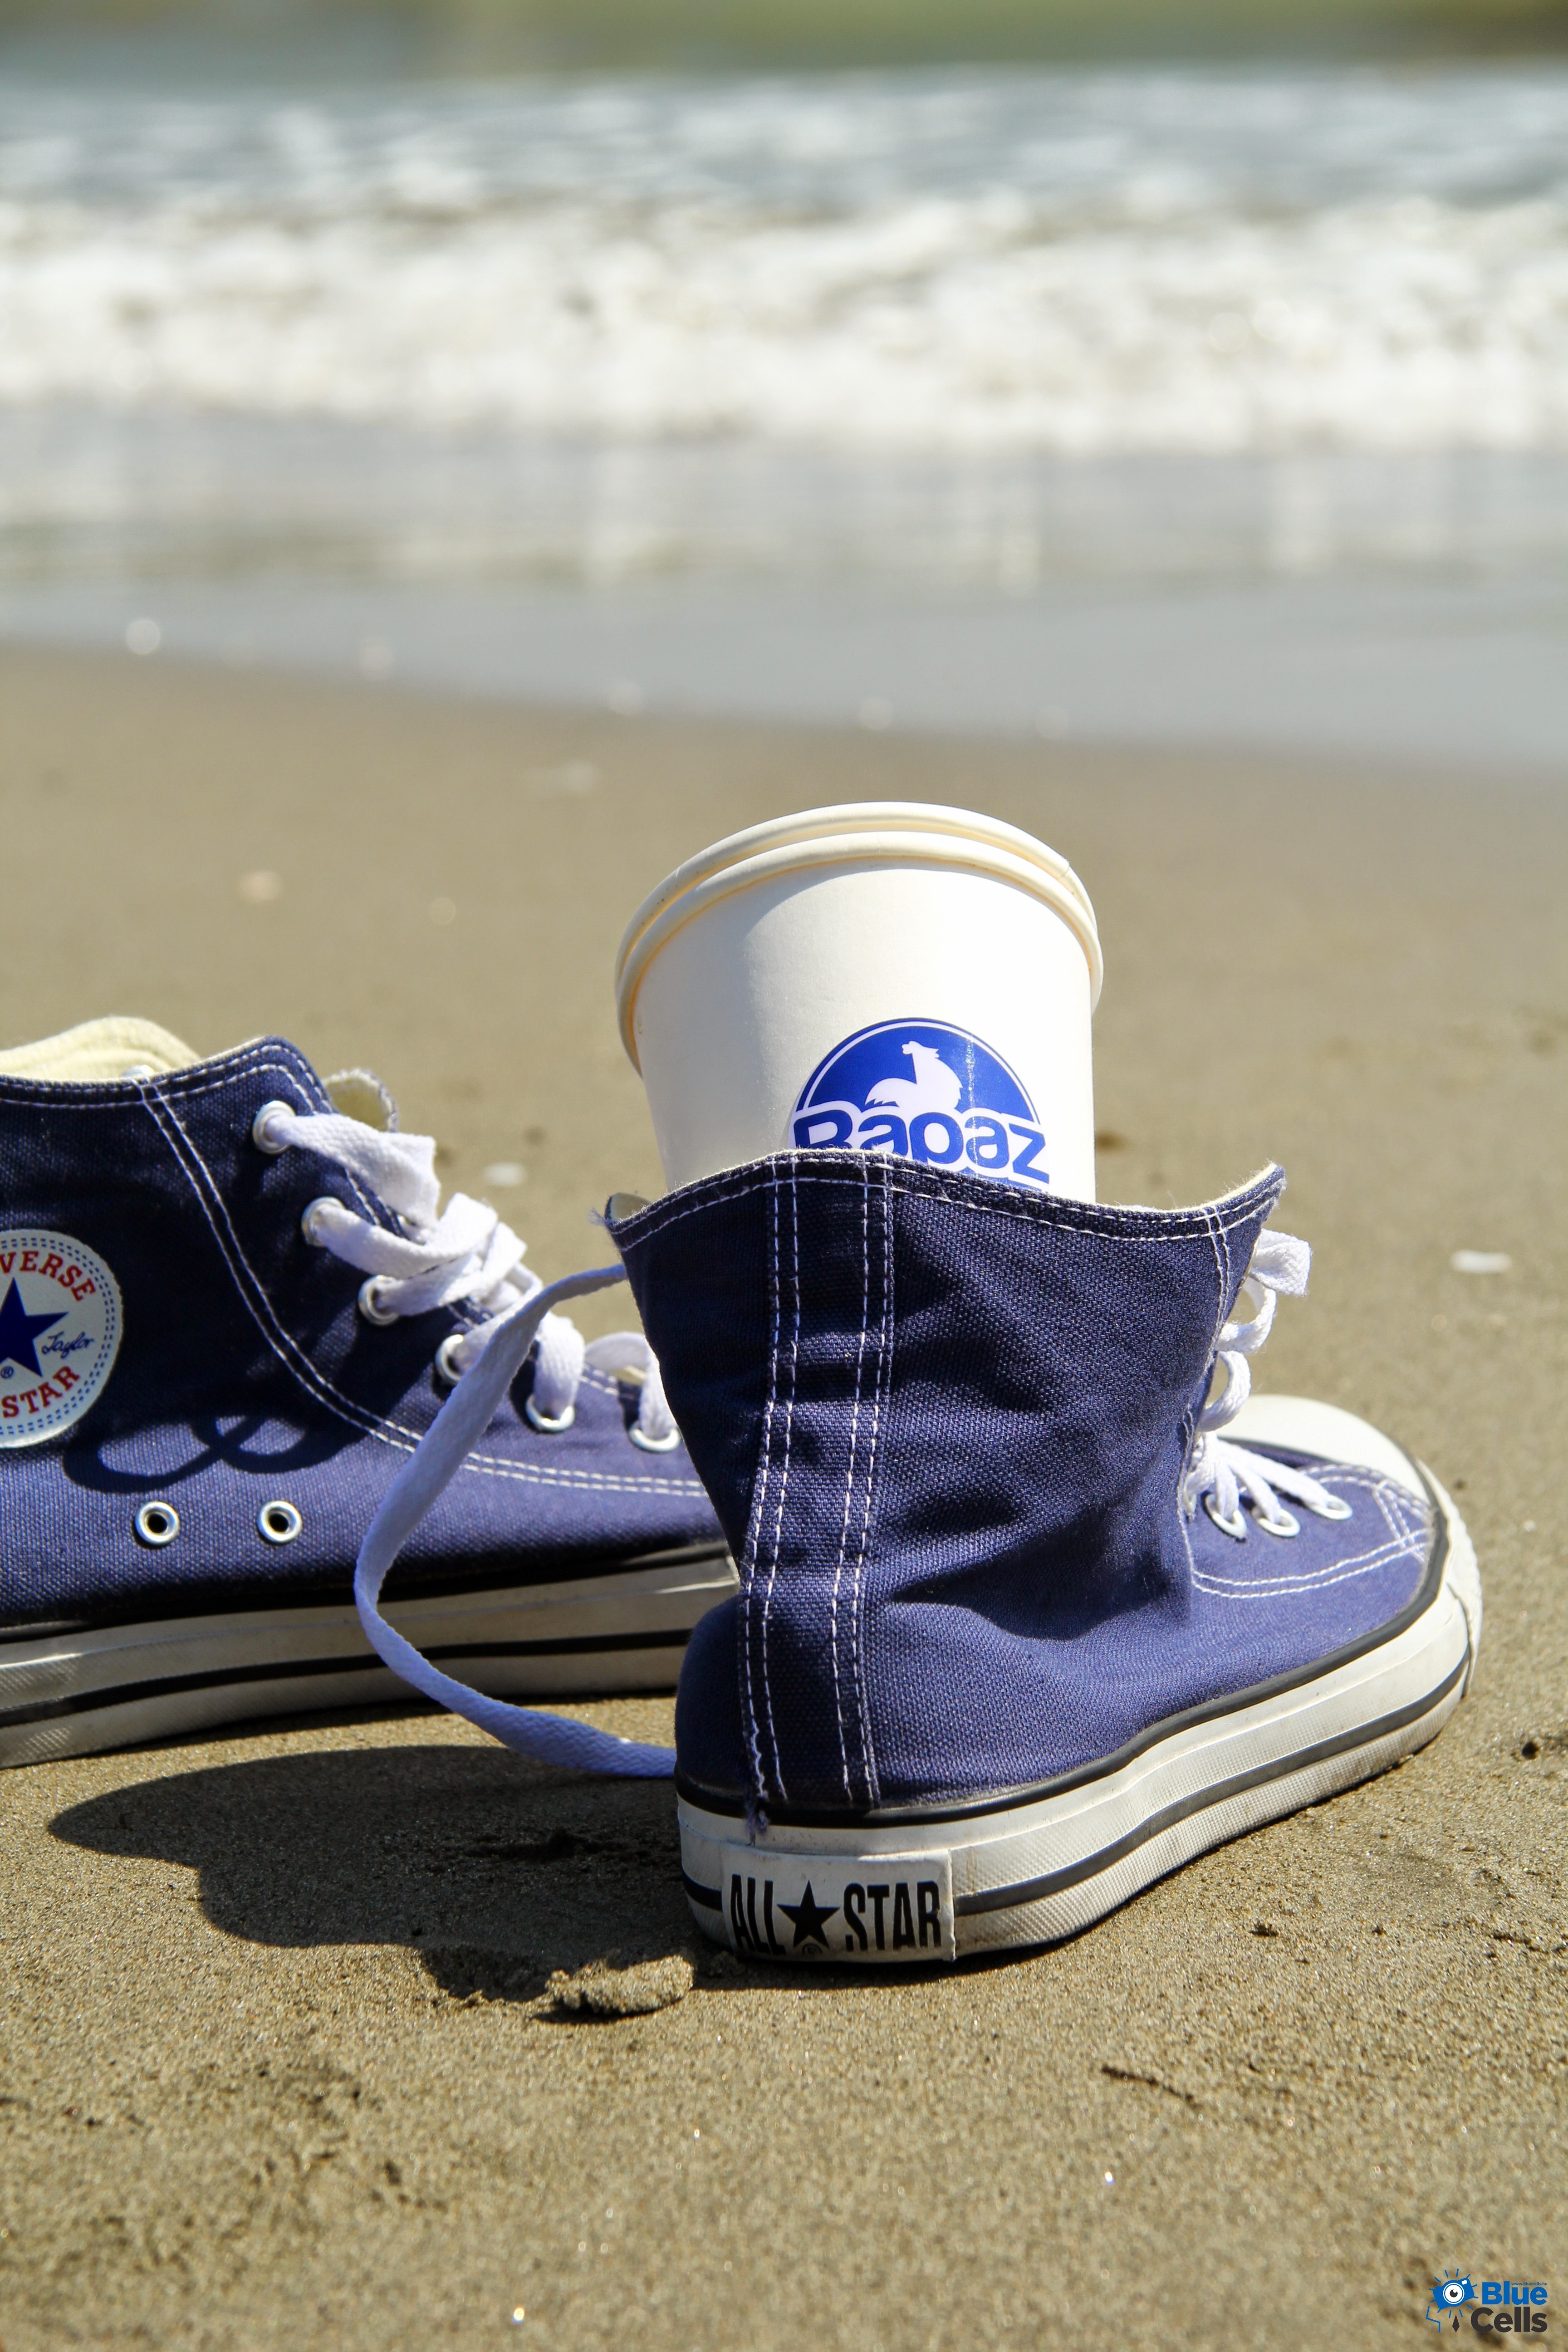
beach, sea, sand, shoe, white, spring, blue, black, waterfront, sneakers, footwear